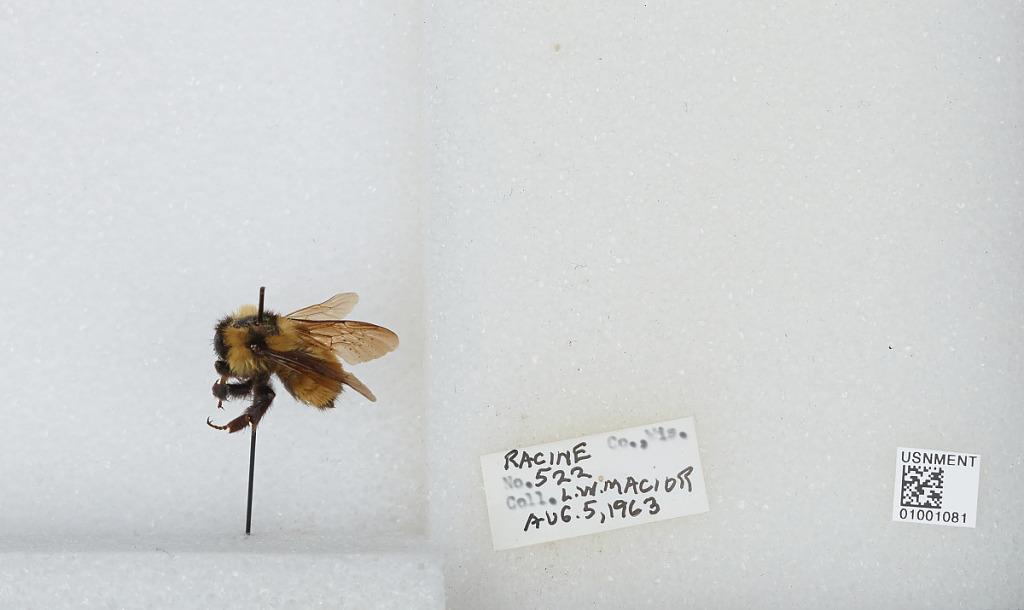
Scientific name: Bombus (Fervidobombus) fervidus fervidus (Fabricius)
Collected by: L. Macior
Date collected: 1963-8-5
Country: United States
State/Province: Wisconsin
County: Racine
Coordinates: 42.78, -87.76